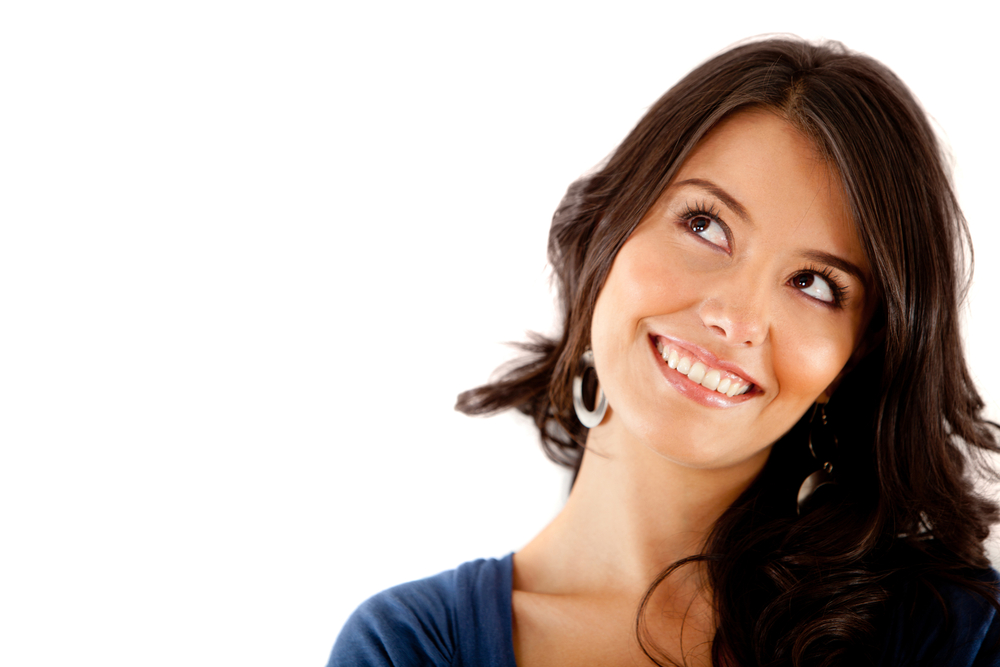
Gender: women